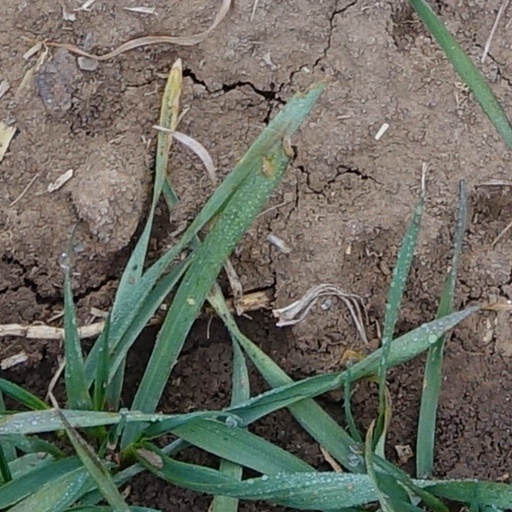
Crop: wheat